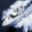
Label: ship